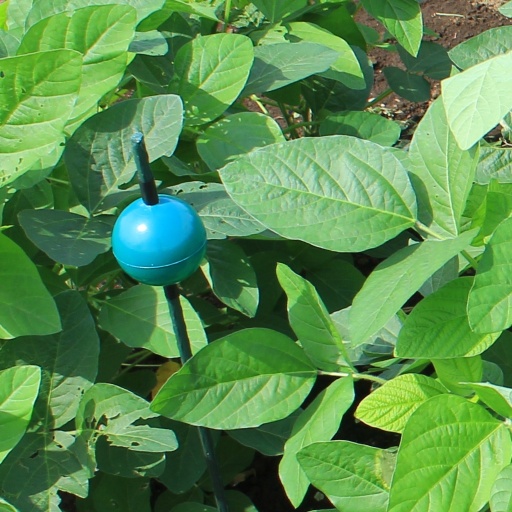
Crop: soybean